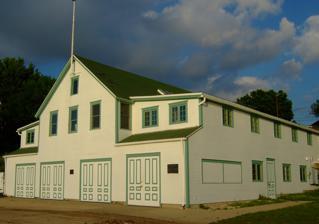
Building: Bernard-Hoover Boathouse
Country: United States of America
Year built: 1915
United States historic place Bernard-Hoover Boathouse U.S. National Register of Historic Places Show map of Wisconsin Show map of the United States Location 622 E. Gorham St., Madison, Wisconsin Coordinates 43°4′55″N 89°22′55″W / 43.08194°N 89.38194°W / 43.08194; -89.38194 Area 0.2 acres (0.081 ha) Built 1915 NRHP reference No. 81000036 Added to NRHP July 30, 1981 The Bernard-Hoover Boathouse was built in 1915 on the shore of Lake Mendota on the isthmus in Madison, Wisconsin . Today it sits in James Madison Park - the oldest standing boathouse on Lake Mendota, a remnant of an era when commercial boating thrived in the "city of the four lakes." In 1981 the boathouse was listed on the National Register of Historic Places . History Charles Bernard was born in 1824 in the Grand Duchy of Baden in Germany and immigrated to the U.S. with his parents around 1832. He served in the U.S. Marine Band , as a soldier in the Mexican–American War , as a ship's carpenter, and worked as a tailor in Lancaster County, Pennsylvania , arriving in Madison in 1853. Here he worked as a tailor and fisherman. In 1855 he bought the property where his boathouse now stands to use as a fishing station. The 1875 city directory lists "Charles Bernard Boat Delivery, First Class Pleasure and Fishing Boats and Fishing Material to Let, Landing Near Woolen Mill on Fourth Lake." Bernard's fishing business grew into "the first major commercial boating concern in Madison." From about 1886 to the 1940s, before it was easy to hop in the car and go, boating excursions were a popular pastime in Madison, and various enterprises took customers on recreational outings around the lakes. Most of the excursions ran on the more peaceful Lake Monona , taking tourists to Schuetzen Park, the Tonyawatha Springs Hotel, the Monona Lake Assembly chatauqua at what is now Olin Park, and Esther Beach Dane Pavilion. Bernard's business took adventurers out on bigger, wilder Lake Mendota. For his excursions Bernard built steamboats Anne in 1890, Columbia in 1893, and Wisconsin in 1905. Charles died in 1907, and his son William took over the business. Around that time the Bernards bought some land at Woodward's Grove across the lake and created Bernard's Pleasure Park, their own destination with picnic spots, a refreshment stand, swings, and a dancing pavilion. As hinted by Bernard's directory listing above, the boat businesses were diverse. Along with excursions, Madison had boat-builders and boat liveries, which rented boats. In 1915, after a previous boathouse on the site burned, the Bernards built the boathouse that stands today. It is a wooden structure on a concrete foundation, with the main central block standing two stories tall. Six skylights in the central roof admit light. A shed-roofed lean-to is attached to each side, expanding the storage space. Facing the lake are four garage-door-type openings for moving boats in and out of the bays. The commercial boating business in Madison declined with the rise of the automobile. Around 1940 the Bernards sold their boathouse, boats and docs to Berg's Sporting Company. In 1943 they were sold in turn to Harry Hoover, who ran the business until 1968.  At that point the city bought it all and incorporated it into James Madison Park. Since 1975, the Hoover Boathouse has been home to the Mendota Rowing Club. References